CANT Z.501 Gabbiano

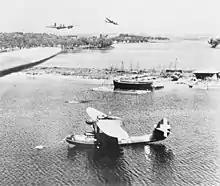
RAF Bristol Beaufighters sweep in at low level to attack the Italian seaplane base at Preveza, Greece. In the foreground is a CANT Z.501.

By the end of 1942, there were 199 aircraft in service, 88 of which were operational. Maritime reconnaissance had at that time 290 aircraft. By September 1943, there were still 240 aircraft assigned to maritime reconnaissance: only 84 were Z.501s, in three squadrons, and another 11 (mixed), out of twenty. Only around forty aircraft were operational. Total production, 218 by CANT and 236 by Aeronautica Sicula, but 12 incomplete aircraft were captured after the Operation Husky the invasion of Sicily. Later, repaired many of the Italian Co-Belligerent Air Force (ICAF) aircraft. Some modifications were adopted during production, such as the removal of the nose machine gun and replacing it with an enclosed fairing.